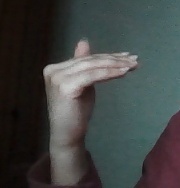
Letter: khaa